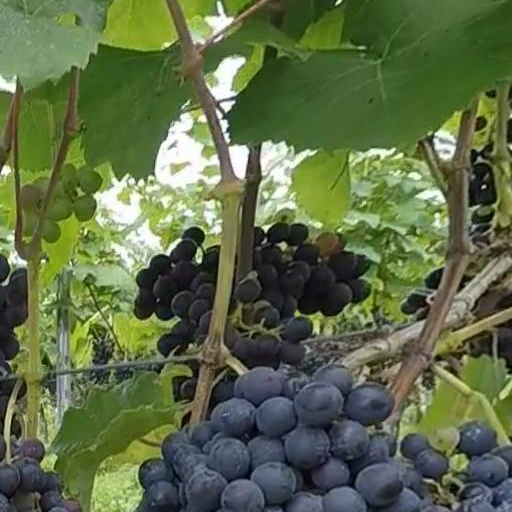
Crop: grape